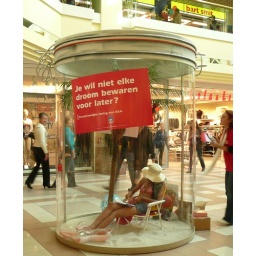
live girl in glass jar